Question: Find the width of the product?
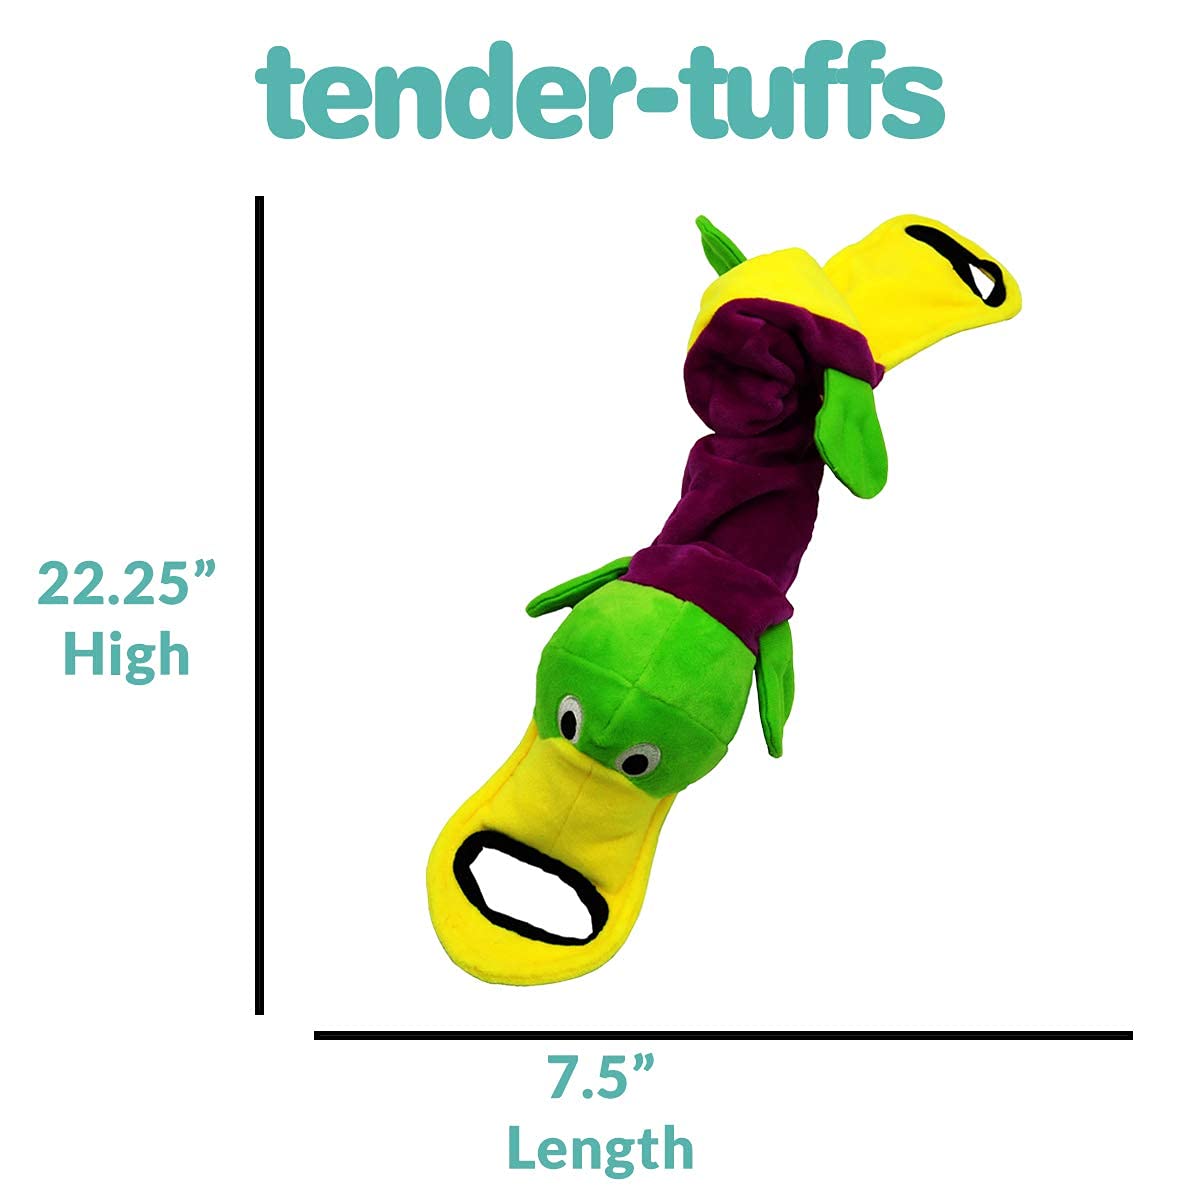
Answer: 7.5 inch